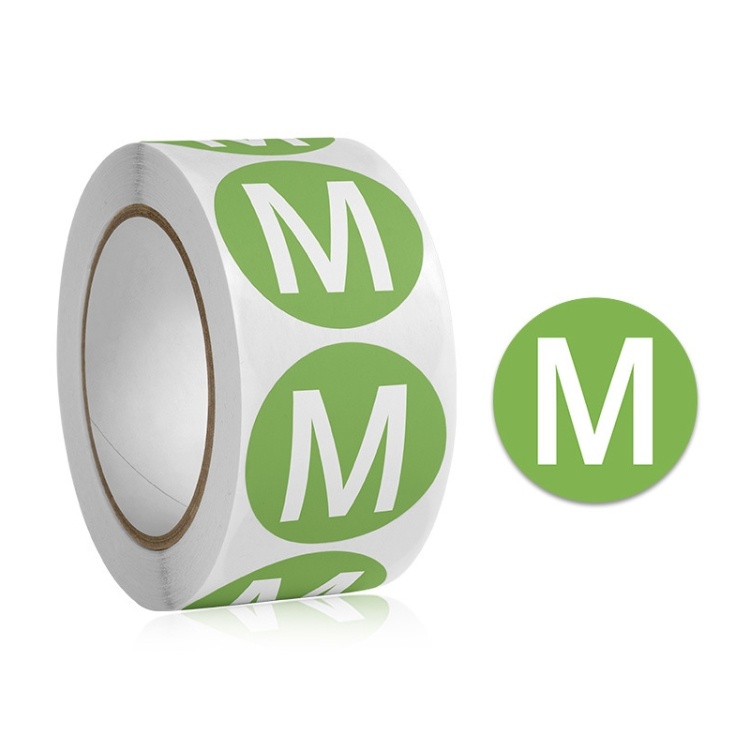
10 PCS Clothing Shoes & Hats Size Model Label Round Sticker
1. Long-term temperature resistance: 70 degrees celsius 2. Thickness: 0.02mm 3. Use glue type: self-adhesive coated paper 4. Quantity: 500 pcs/roll 5. Environmentally friendly and non-toxic, can be directly pasted on the hand 6. Strong stickiness, not easy to fall off 7. Using advanced printing technology, stickers are brightly colored and not easy to fade 8. Neat incision, easy to tear 9. Weight: about 60 grams 10. Size: each diameter is 2.5 cm; each roll is 6.5-6.8 cm in diameter
Brand: O2I24
Category: Arts & Entertainment > Hobbies & Creative Arts > Arts & Crafts > Art & Crafting Materials > Embellishments & Trims